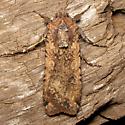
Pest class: cutworms